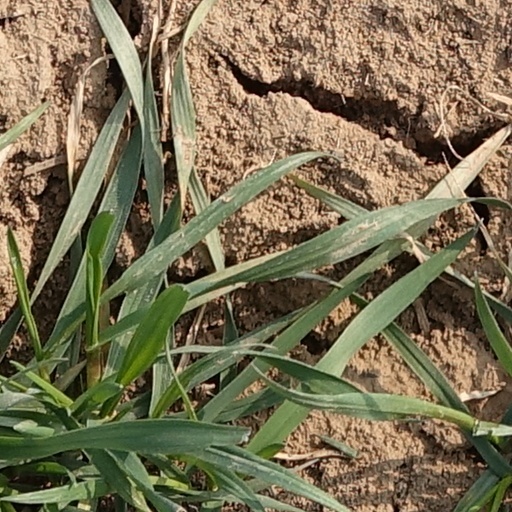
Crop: wheat